Eva Olmerová

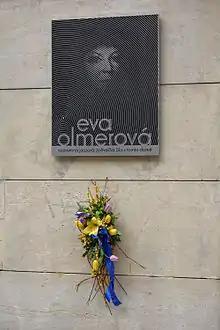
Eva Olmerová memorial plaque on the house in Eliášova Street 21 in Prague 6 – Bubenec where the singer lived.

Eva Olmerová was born in Prague in 1934. She started piano lessons at the age of 6, as a pupil of Aurelie Káanová-Bubnová. After World War II her grandparents returned from London, where her grandfather had worked with Edvard Beneš, president of the exiled Czechoslovak government. Her parents divorced in 1948, when she was fourteen.